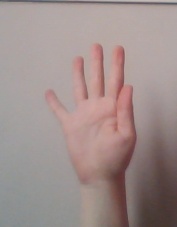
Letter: sheen